1908 Pittsburgh Panthers football team

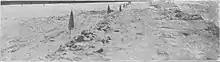
Flags used for line markers

On November 14 the marquee game of the season against the Carlisle Indians got snowed upon. Three inches of snow covered the field of play. Small American flags were used as yardage markers to assist the players and officials. Seven thousand fans ignored the cold and came to cheer for their team. The strong Carlisle team sported a 6-1-1 record. Their only loss was to Harvard the previous week. Coach Moorhead had Turner at center and Banbury at halfback in the starting lineup.